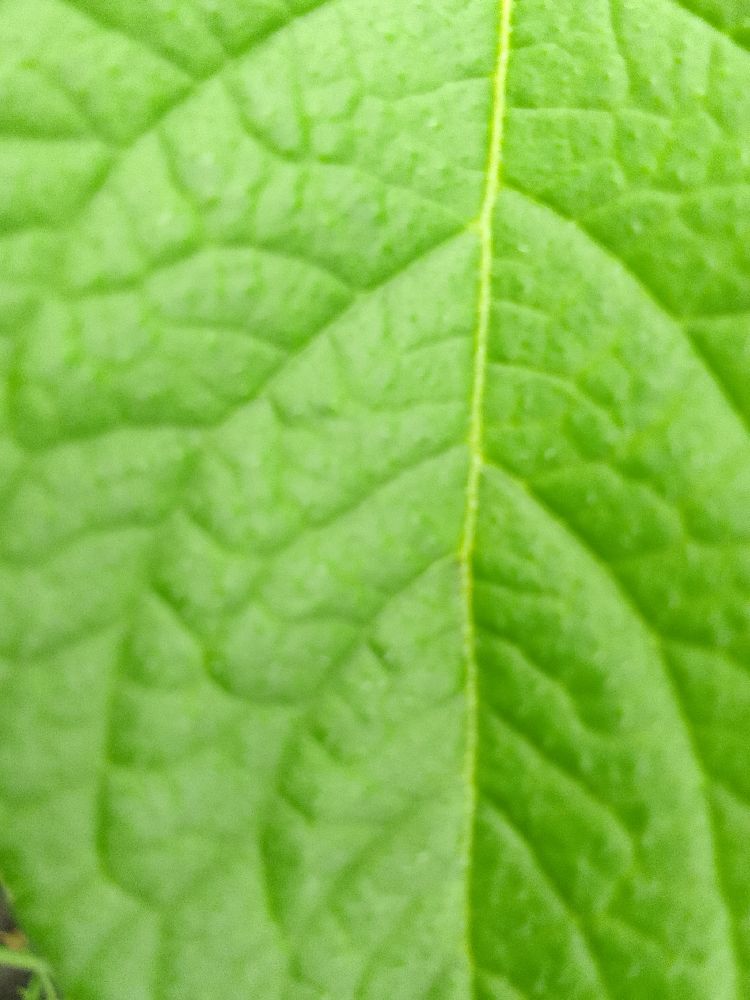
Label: Healthy